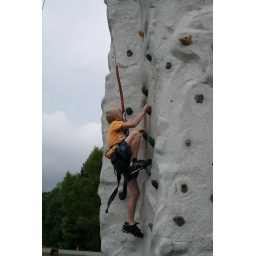
Michael climbs the rock wall in cleets